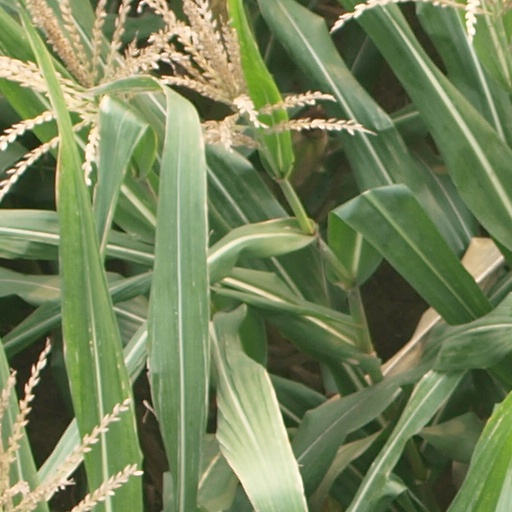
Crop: maize; corn